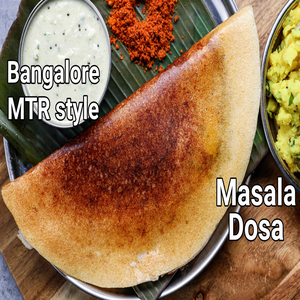
Dish: dosa